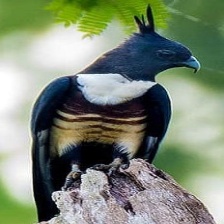
Species: BLACK BAZA
Scientific name: AVICEDA LEUPHOTES